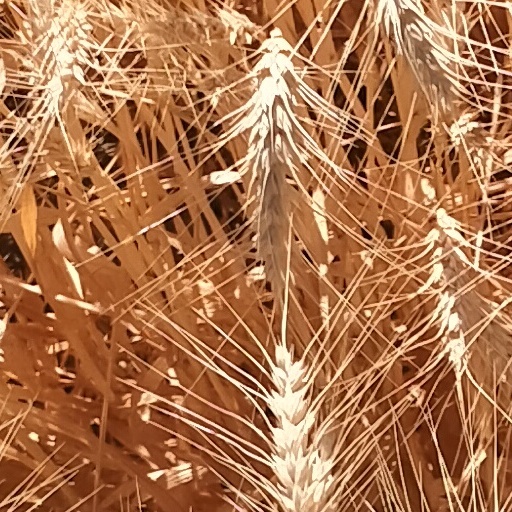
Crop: wheat